McDonnell Douglas KC-10 Extender

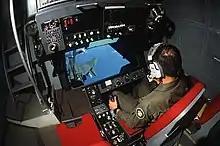
The KC-10's refueling boom operator cockpit is seated rather than prone.

The most notable changes were the addition of the McDonnell Douglas Advanced Aerial Refueling Boom and additional fuel tanks located in the baggage compartments below the main deck. The extra tanks increase the KC-10's fuel capacity to , nearly double the KC-135's capacity. The KC-10 has both a centerline refueling boom—unique in that it sports a control surface system at its aft end that differs from the V-tail design used on previous tankers—and a drogue-and-hose system on the starboard side of the rear fuselage. The KC-10 boom operator cockpit is seated in the rear of the aircraft with a wide window for monitoring refueling rather than prone as in the KC-135. The operator controls refueling operations through a digital fly-by wire system. The refueling boom can deliver fuel to a receiver at the maximum rate of per minute, while the centerline drogue system has a maximum fuel offload rate of per minute.